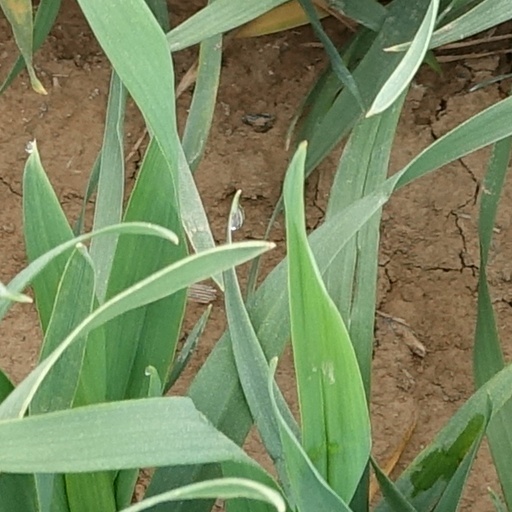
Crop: wheat